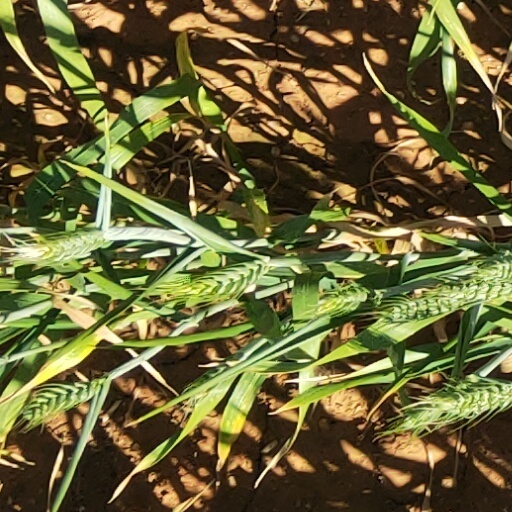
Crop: wheat